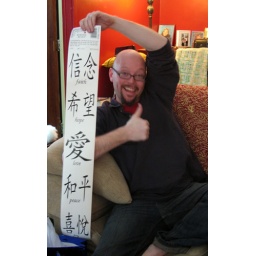
My sister's husband gives a thumbs-up to a wall hanging that, amusing, came wrapped around a roll of toilet paper!